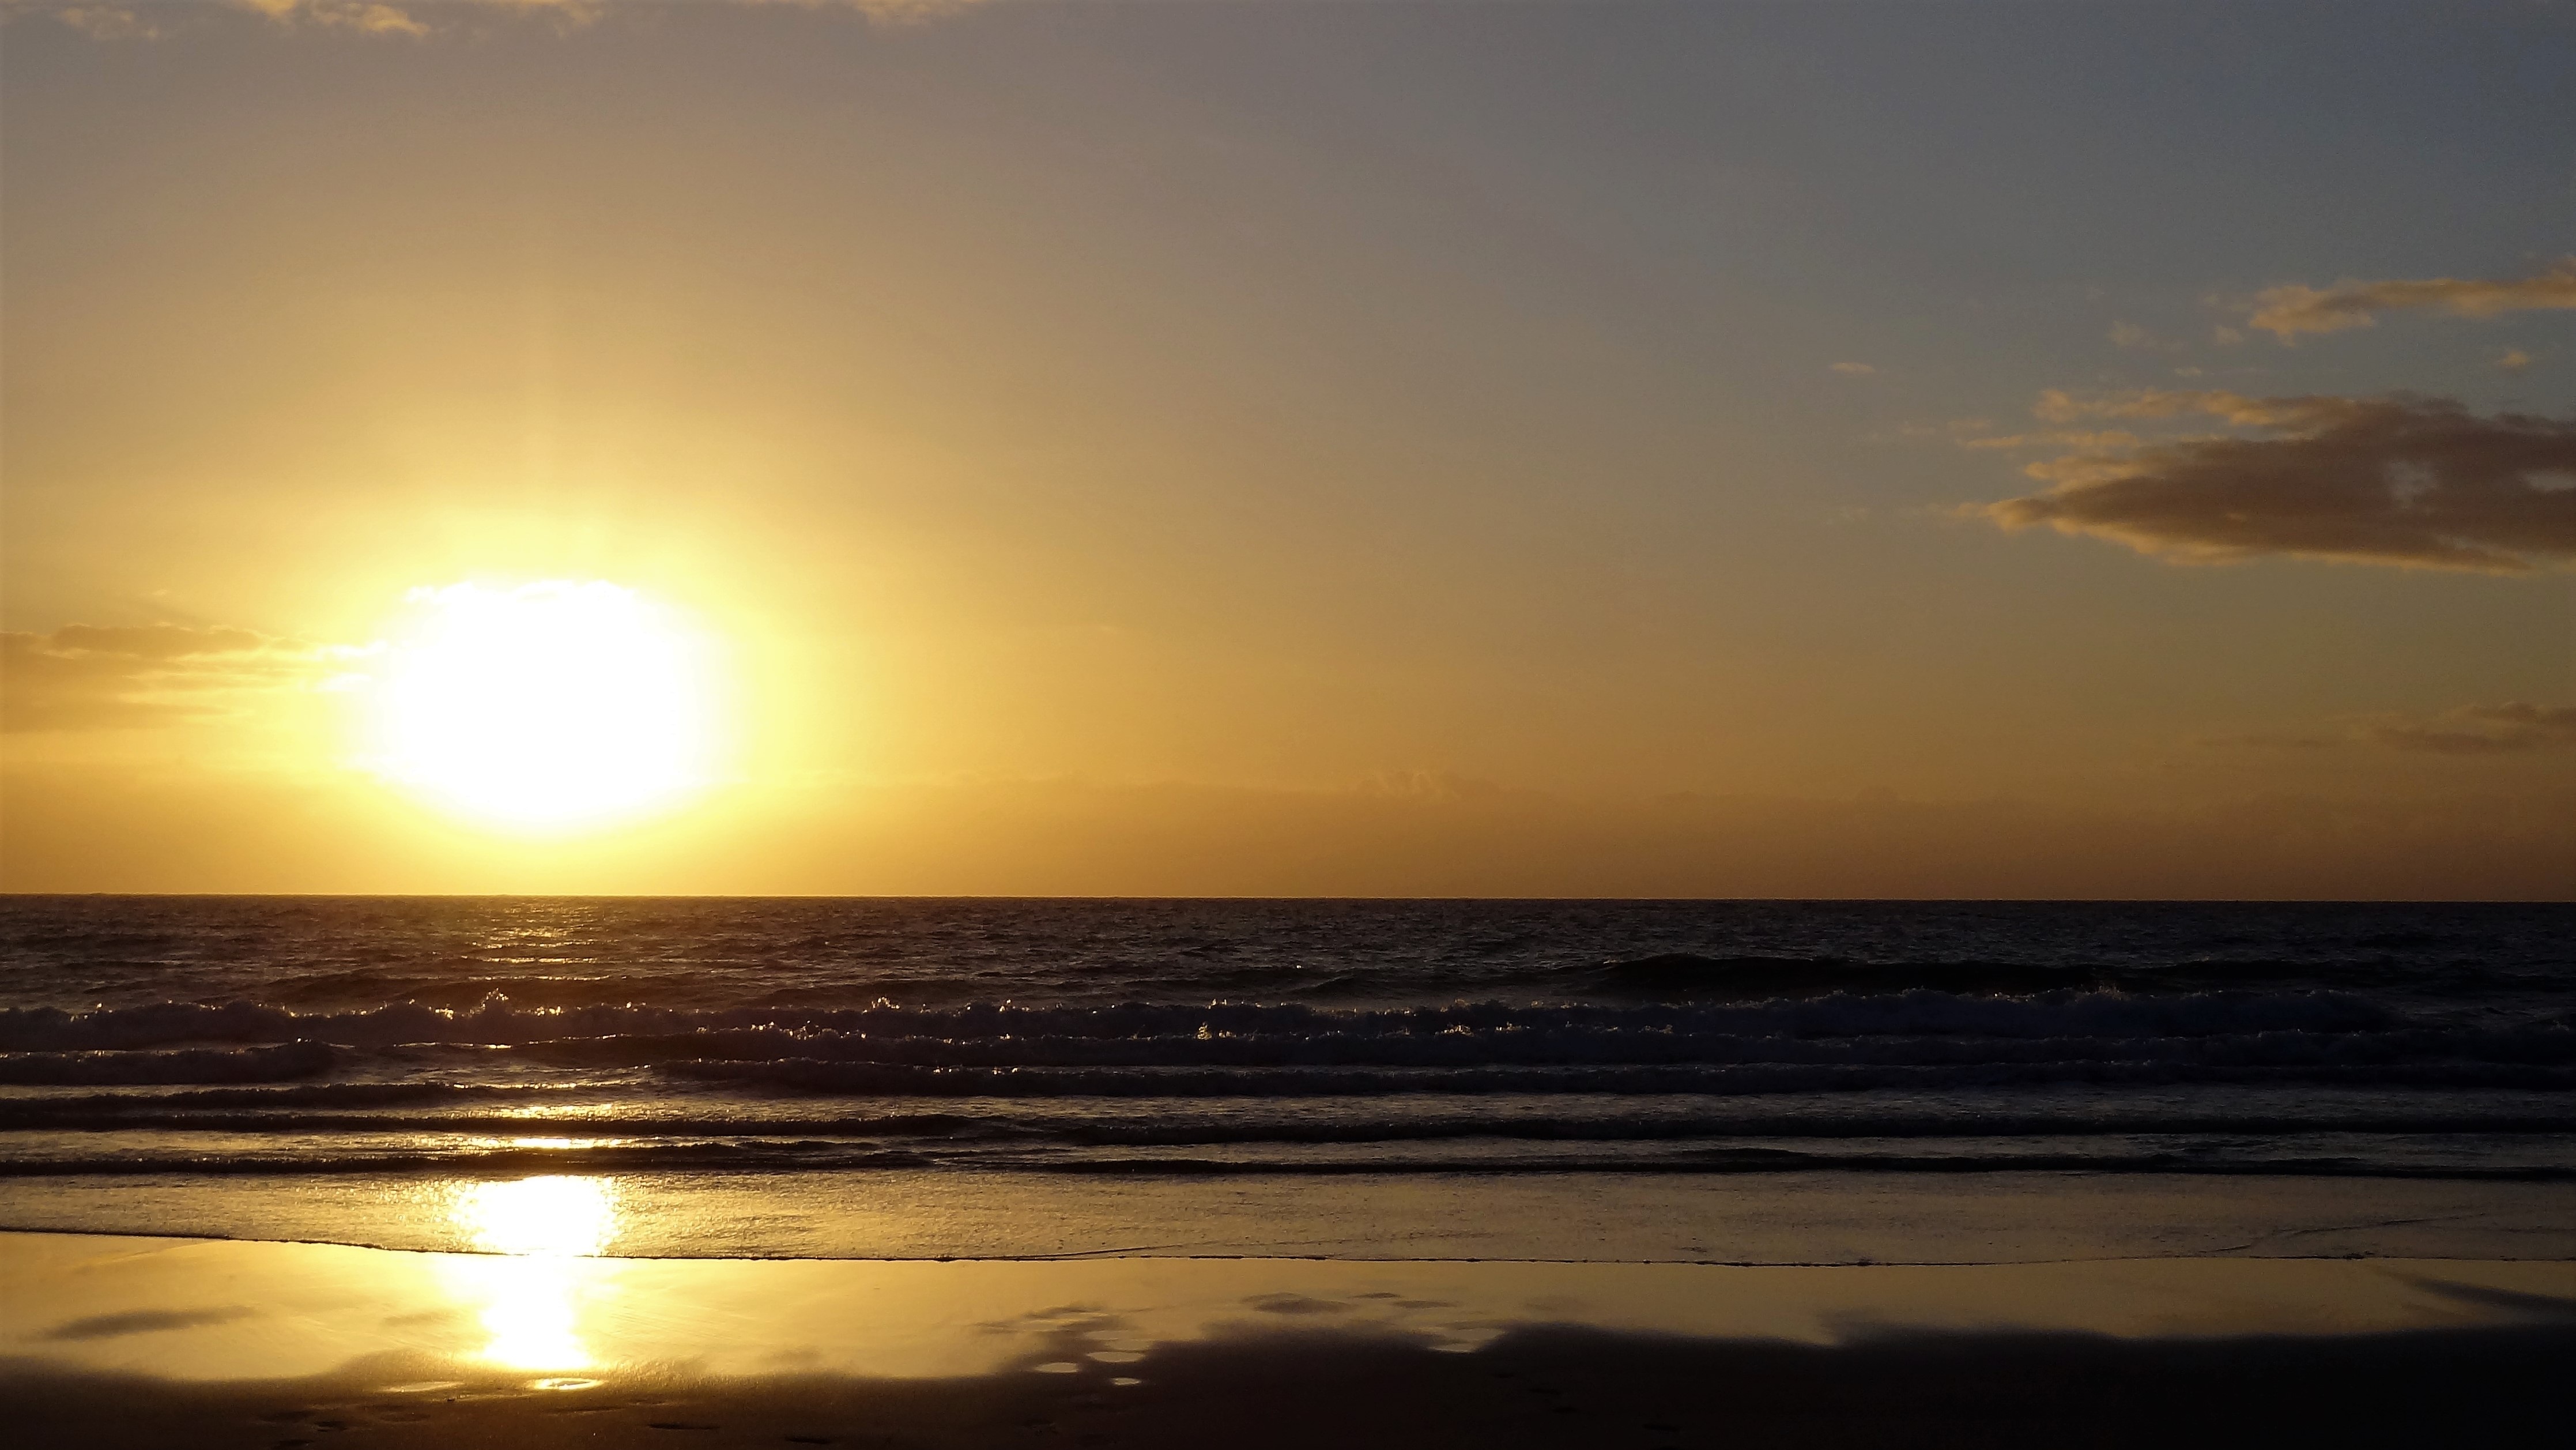
beach, sea, coast, water, sand, ocean, horizon, cloud, sun, sunrise, sunset, sunlight, morning, shore, wave, dawn, atmosphere, dusk, evening, reflection, fuerteventura, afterglow, astronomical object, wind wave